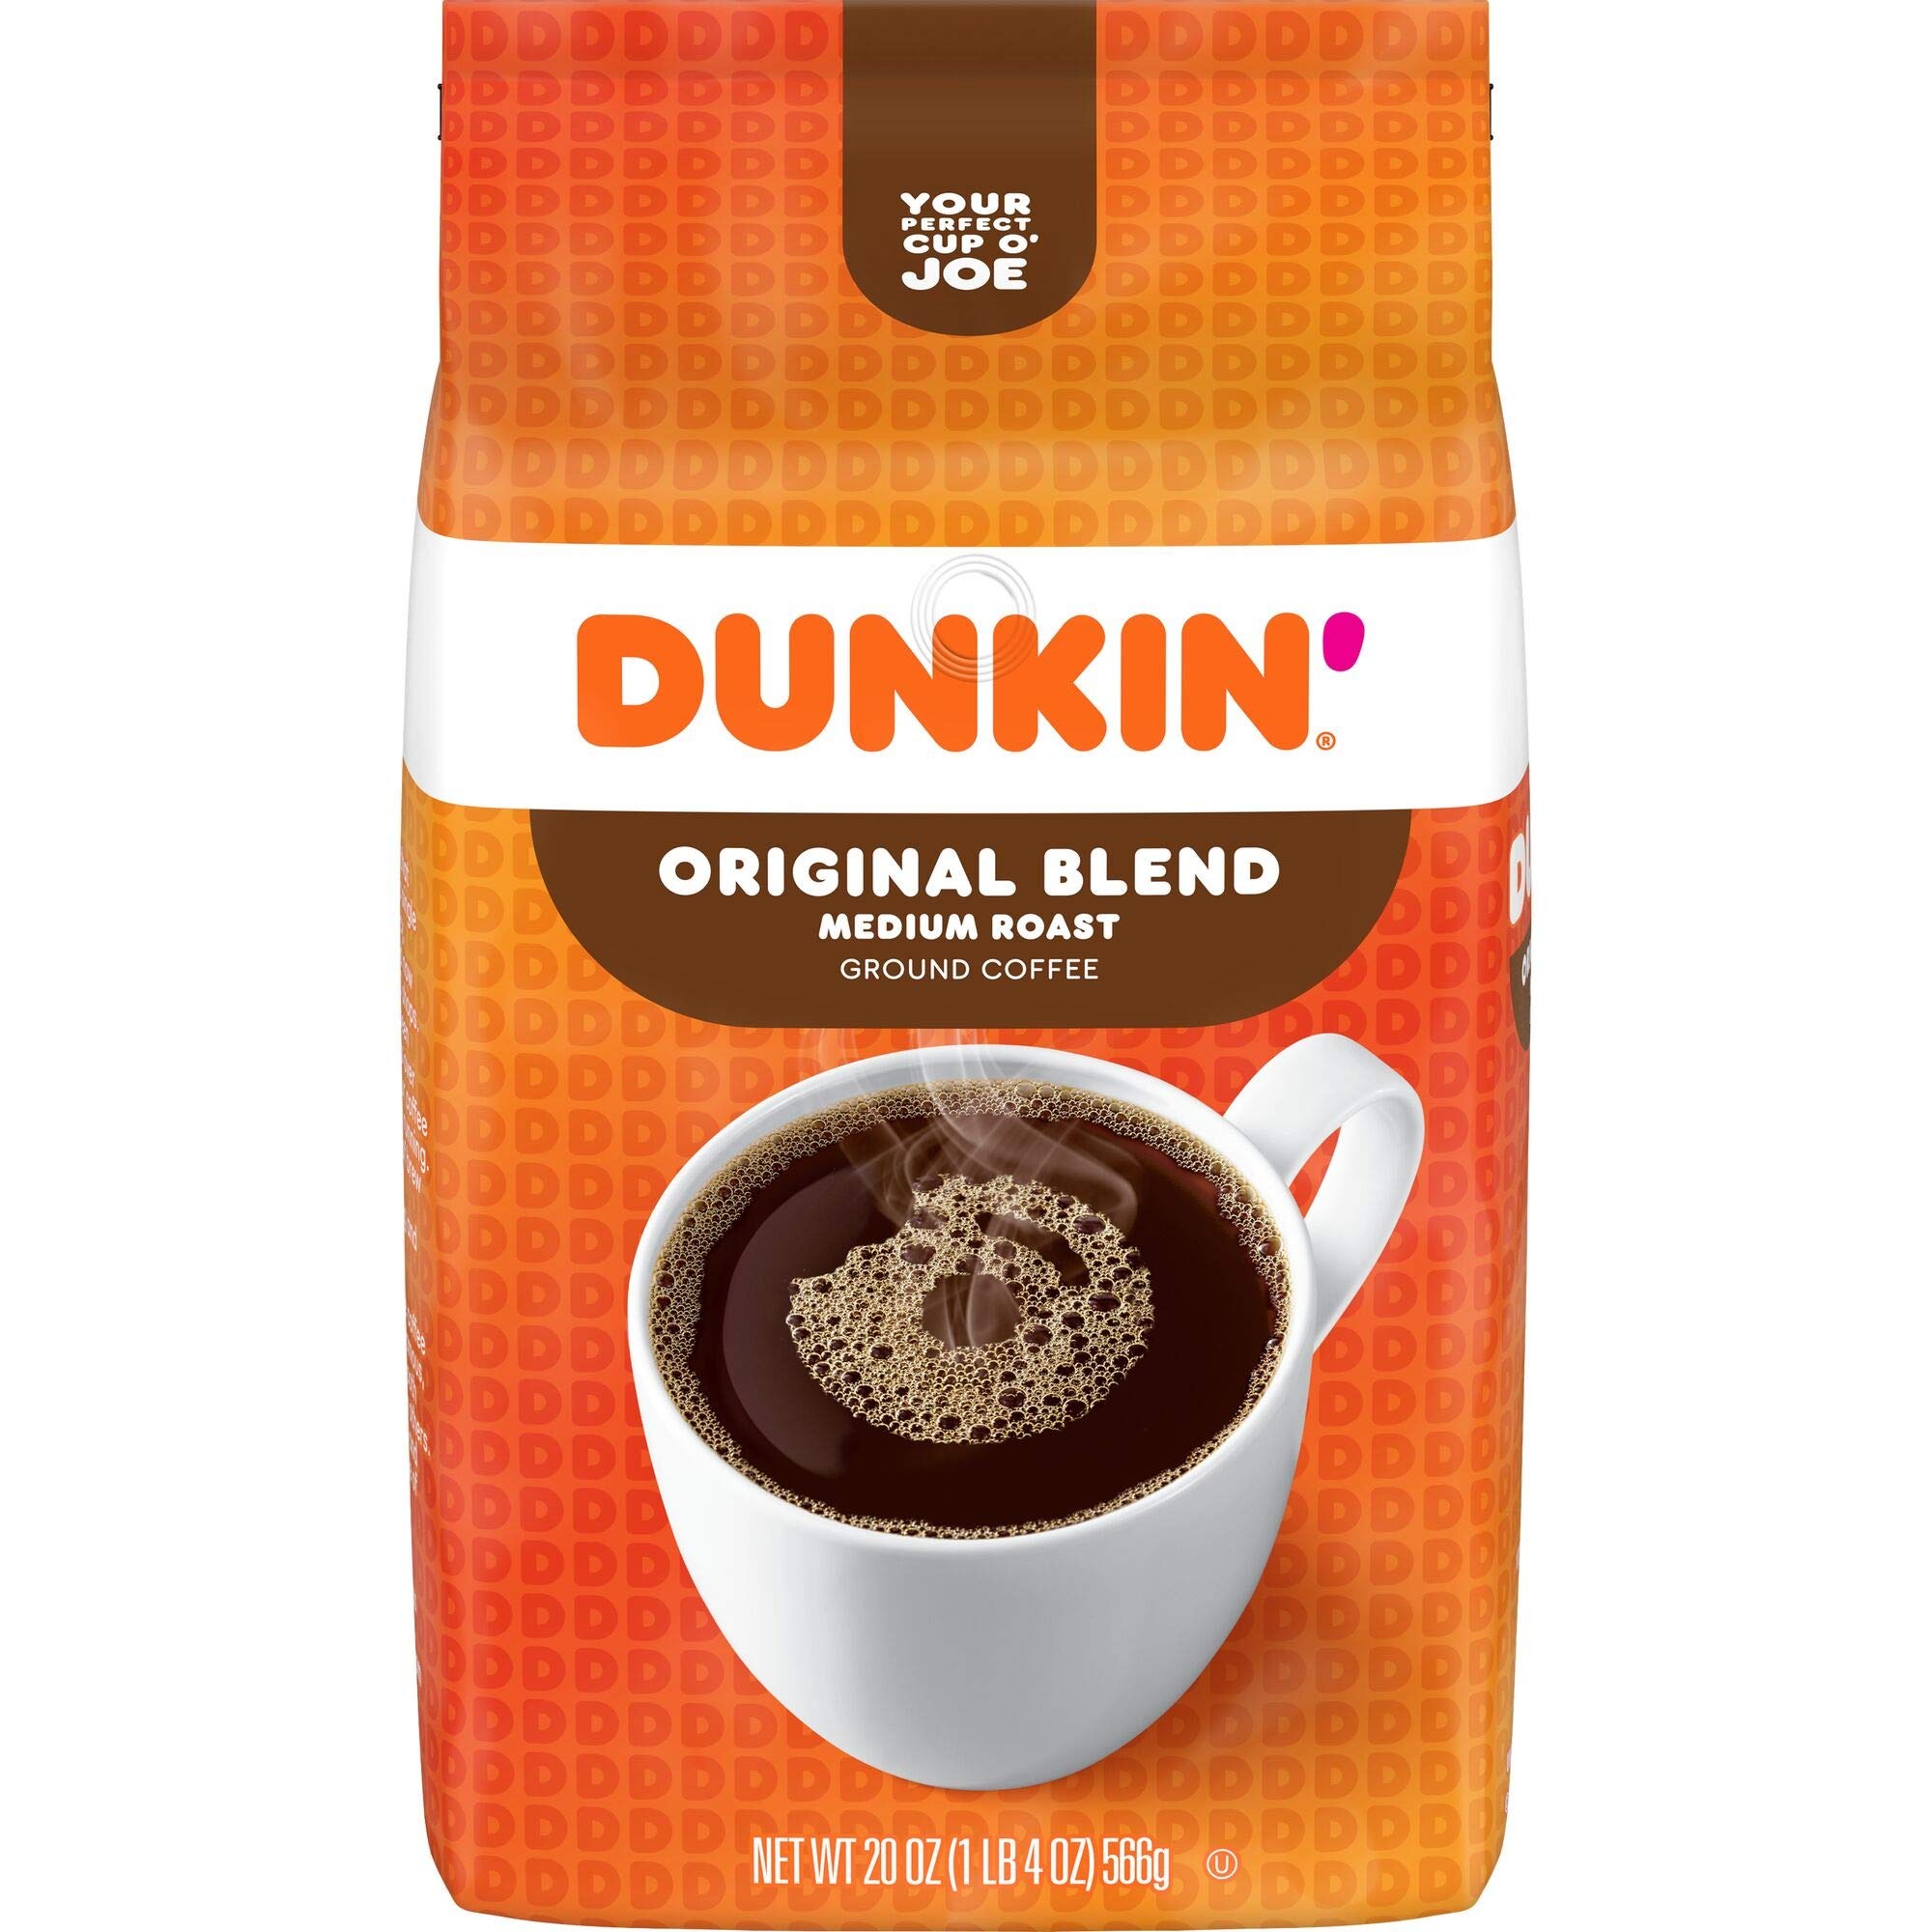
Item Name: Dunkin' Original Blend Medium Roast Ground Coffee, 20 Ounces
Bullet Point 1: Contains 1 - 20 ounce bag of ground coffee
Bullet Point 2: Original Blend is the coffee that made Dunkin' famous, featuring a rich, smooth taste unmatched by others
Bullet Point 3: Medium roast coffee, specially blended and roasted to deliver the same great taste as the brewed Dunkin' coffee available in Dunkin' shops
Bullet Point 4: Pre-ground, ready to brew at home sweet home
Bullet Point 5: Enjoy the great taste of Dunkin’ at home
Value: 20.0
Unit: Ounce

Price: 17.99